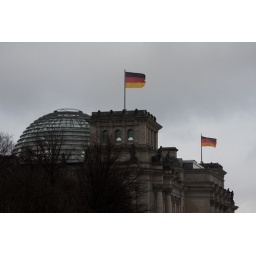
The Reichstag building in Berlin with its beautiful glass dome.